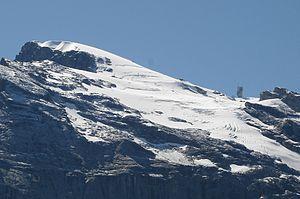
Cette liste présente les cantons suisses par altitude.